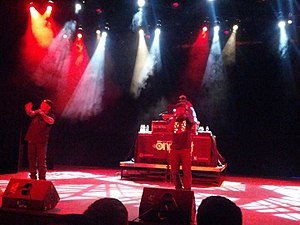
Mobb Deep
Mobb Deep var en amerikansk hiphop-duo fra Queensbridge, Queens, New York. Mobb Deep bestod af medlemmerne Prodigy og Havoc.